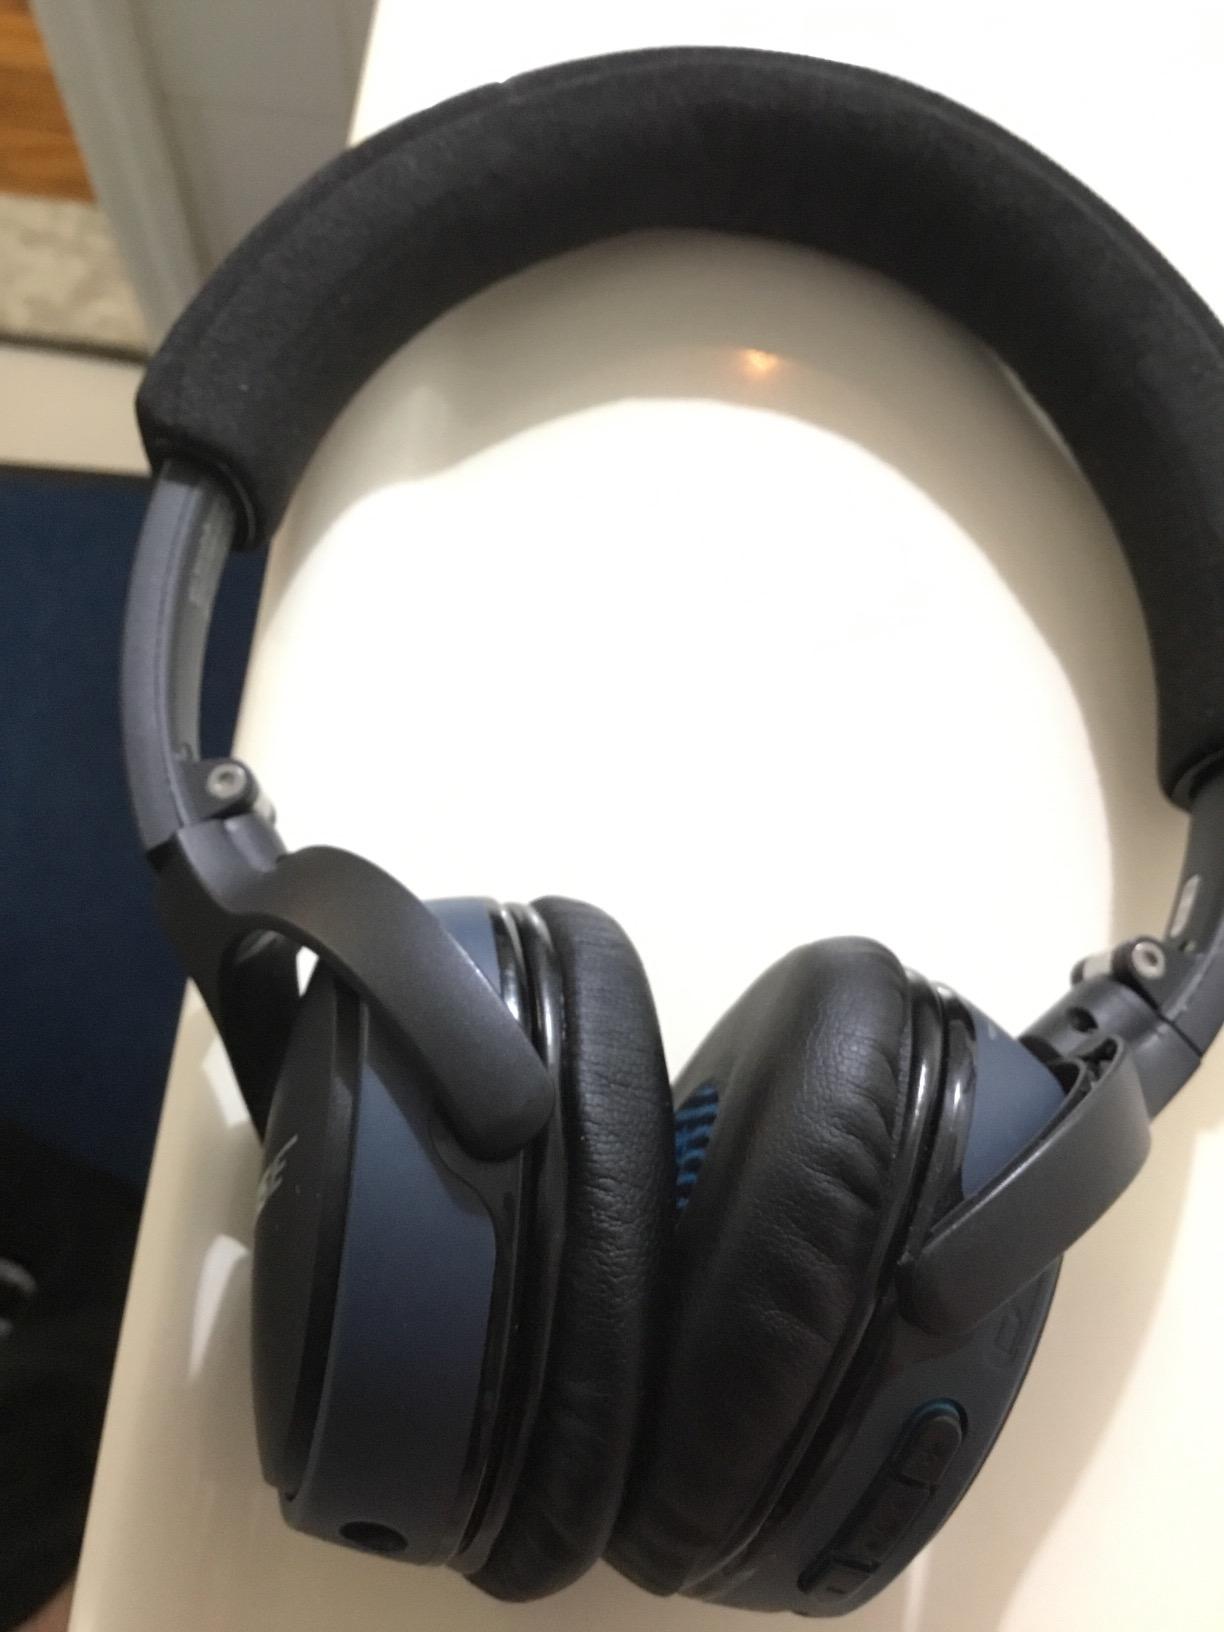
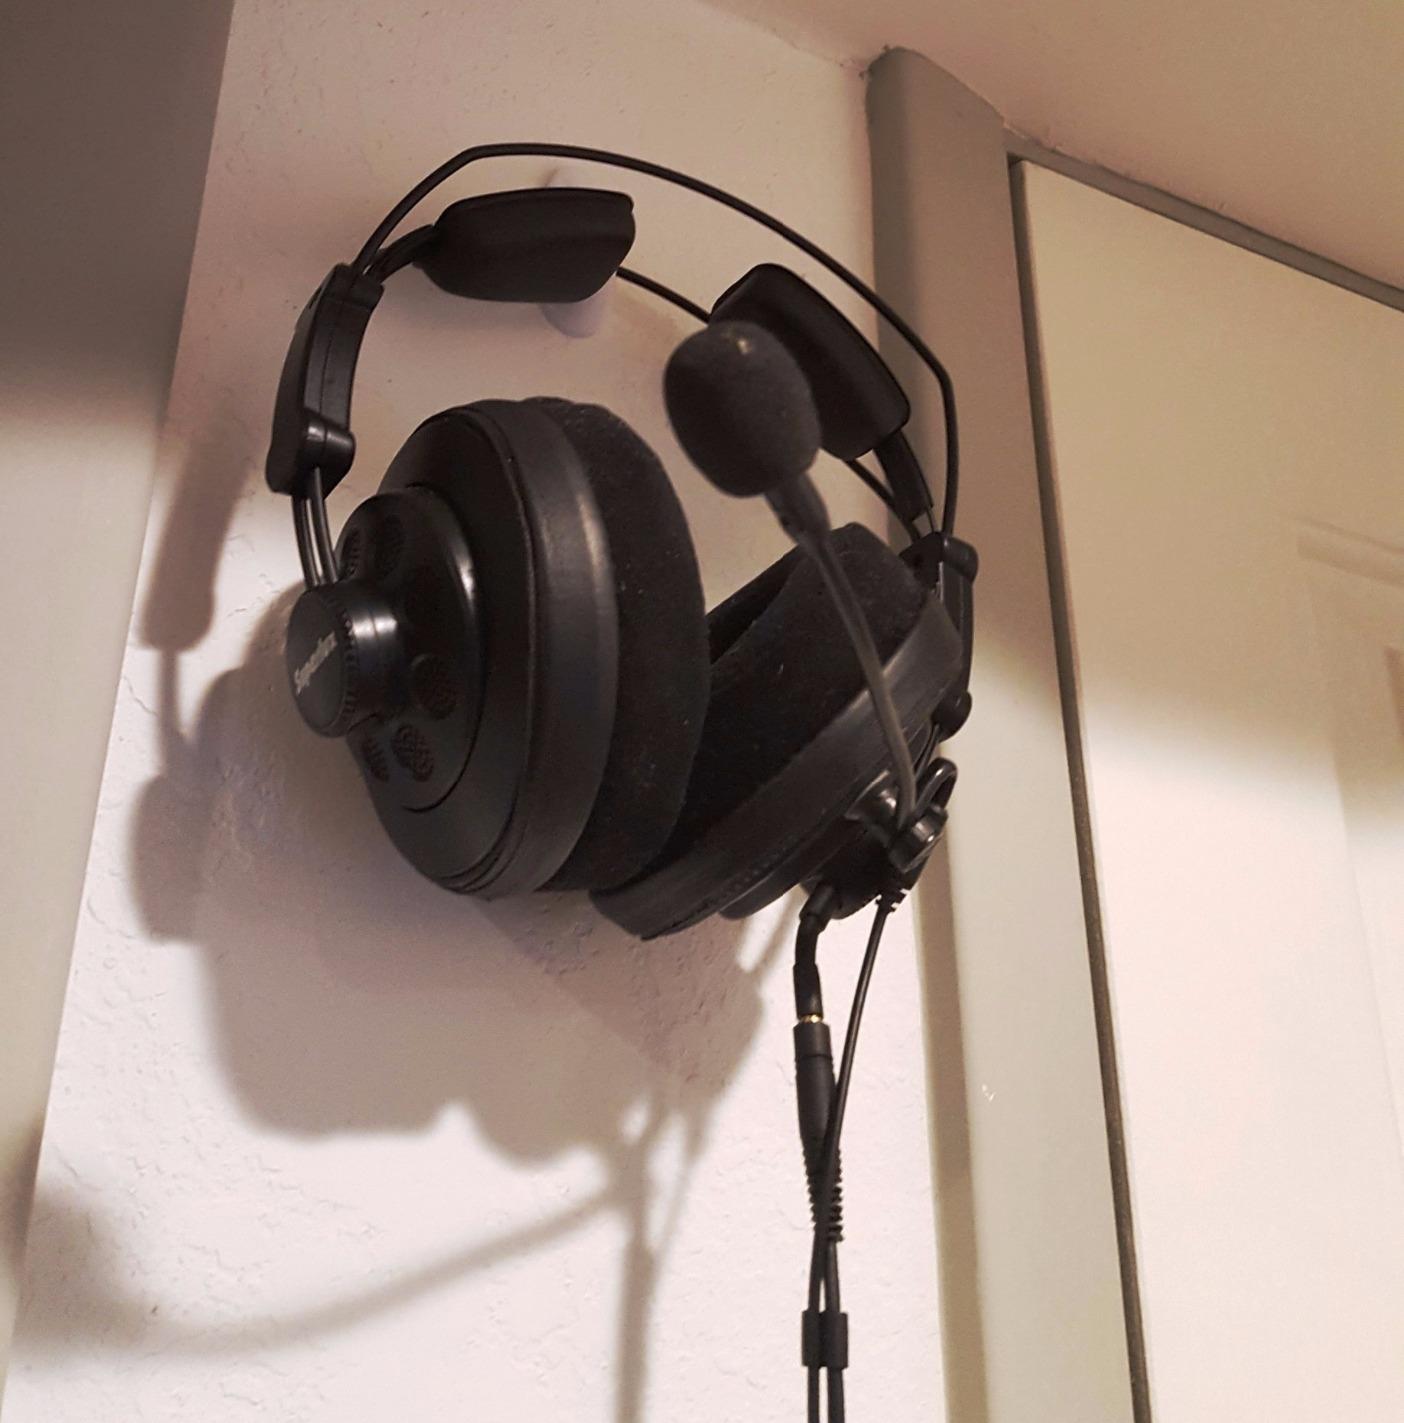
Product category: headphones
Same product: no